Race Across the World series 4

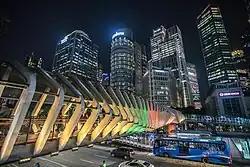
Jakarta, Indonesia

The race restarted on days 14 and 15 when the teams were transferred by air to Hanoi in Vietnam. It was revealed that the checkpoint was in Phnom Penh, capital city of Cambodia, to the south, and that the team finishing last on this leg would be eliminated.